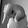
ASL letter: Q